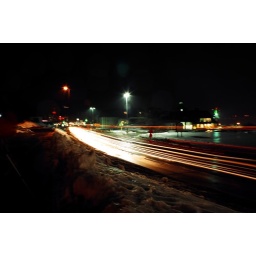
cars driving by table rock house. 15 sec exposure.